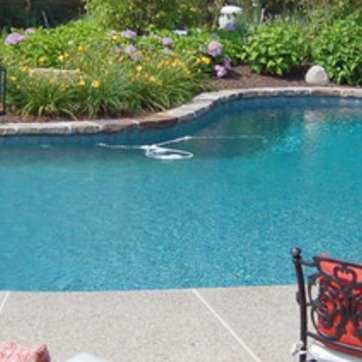
Material: water